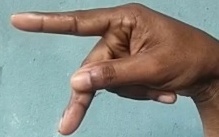
ASL sign: P